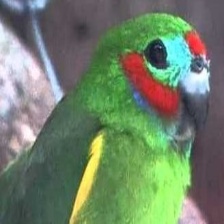
Species: DOUBLE EYED FIG PARROT
Scientific name: CYCLOPSITTA DIOPHTHALMA